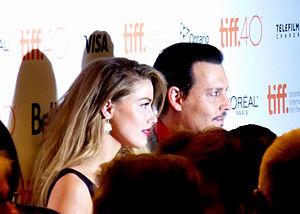
Amber Heard [ˈæmbɚ ˈhɝd], née le 22 avril 1986 à Austin, est une actrice et productrice américaine.